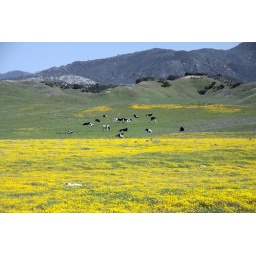
cows in a field